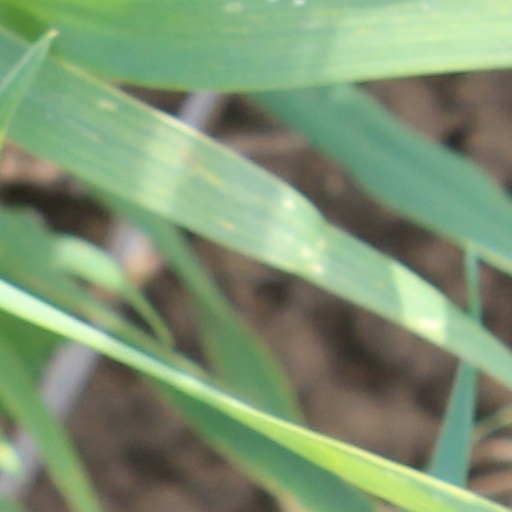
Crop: wheat